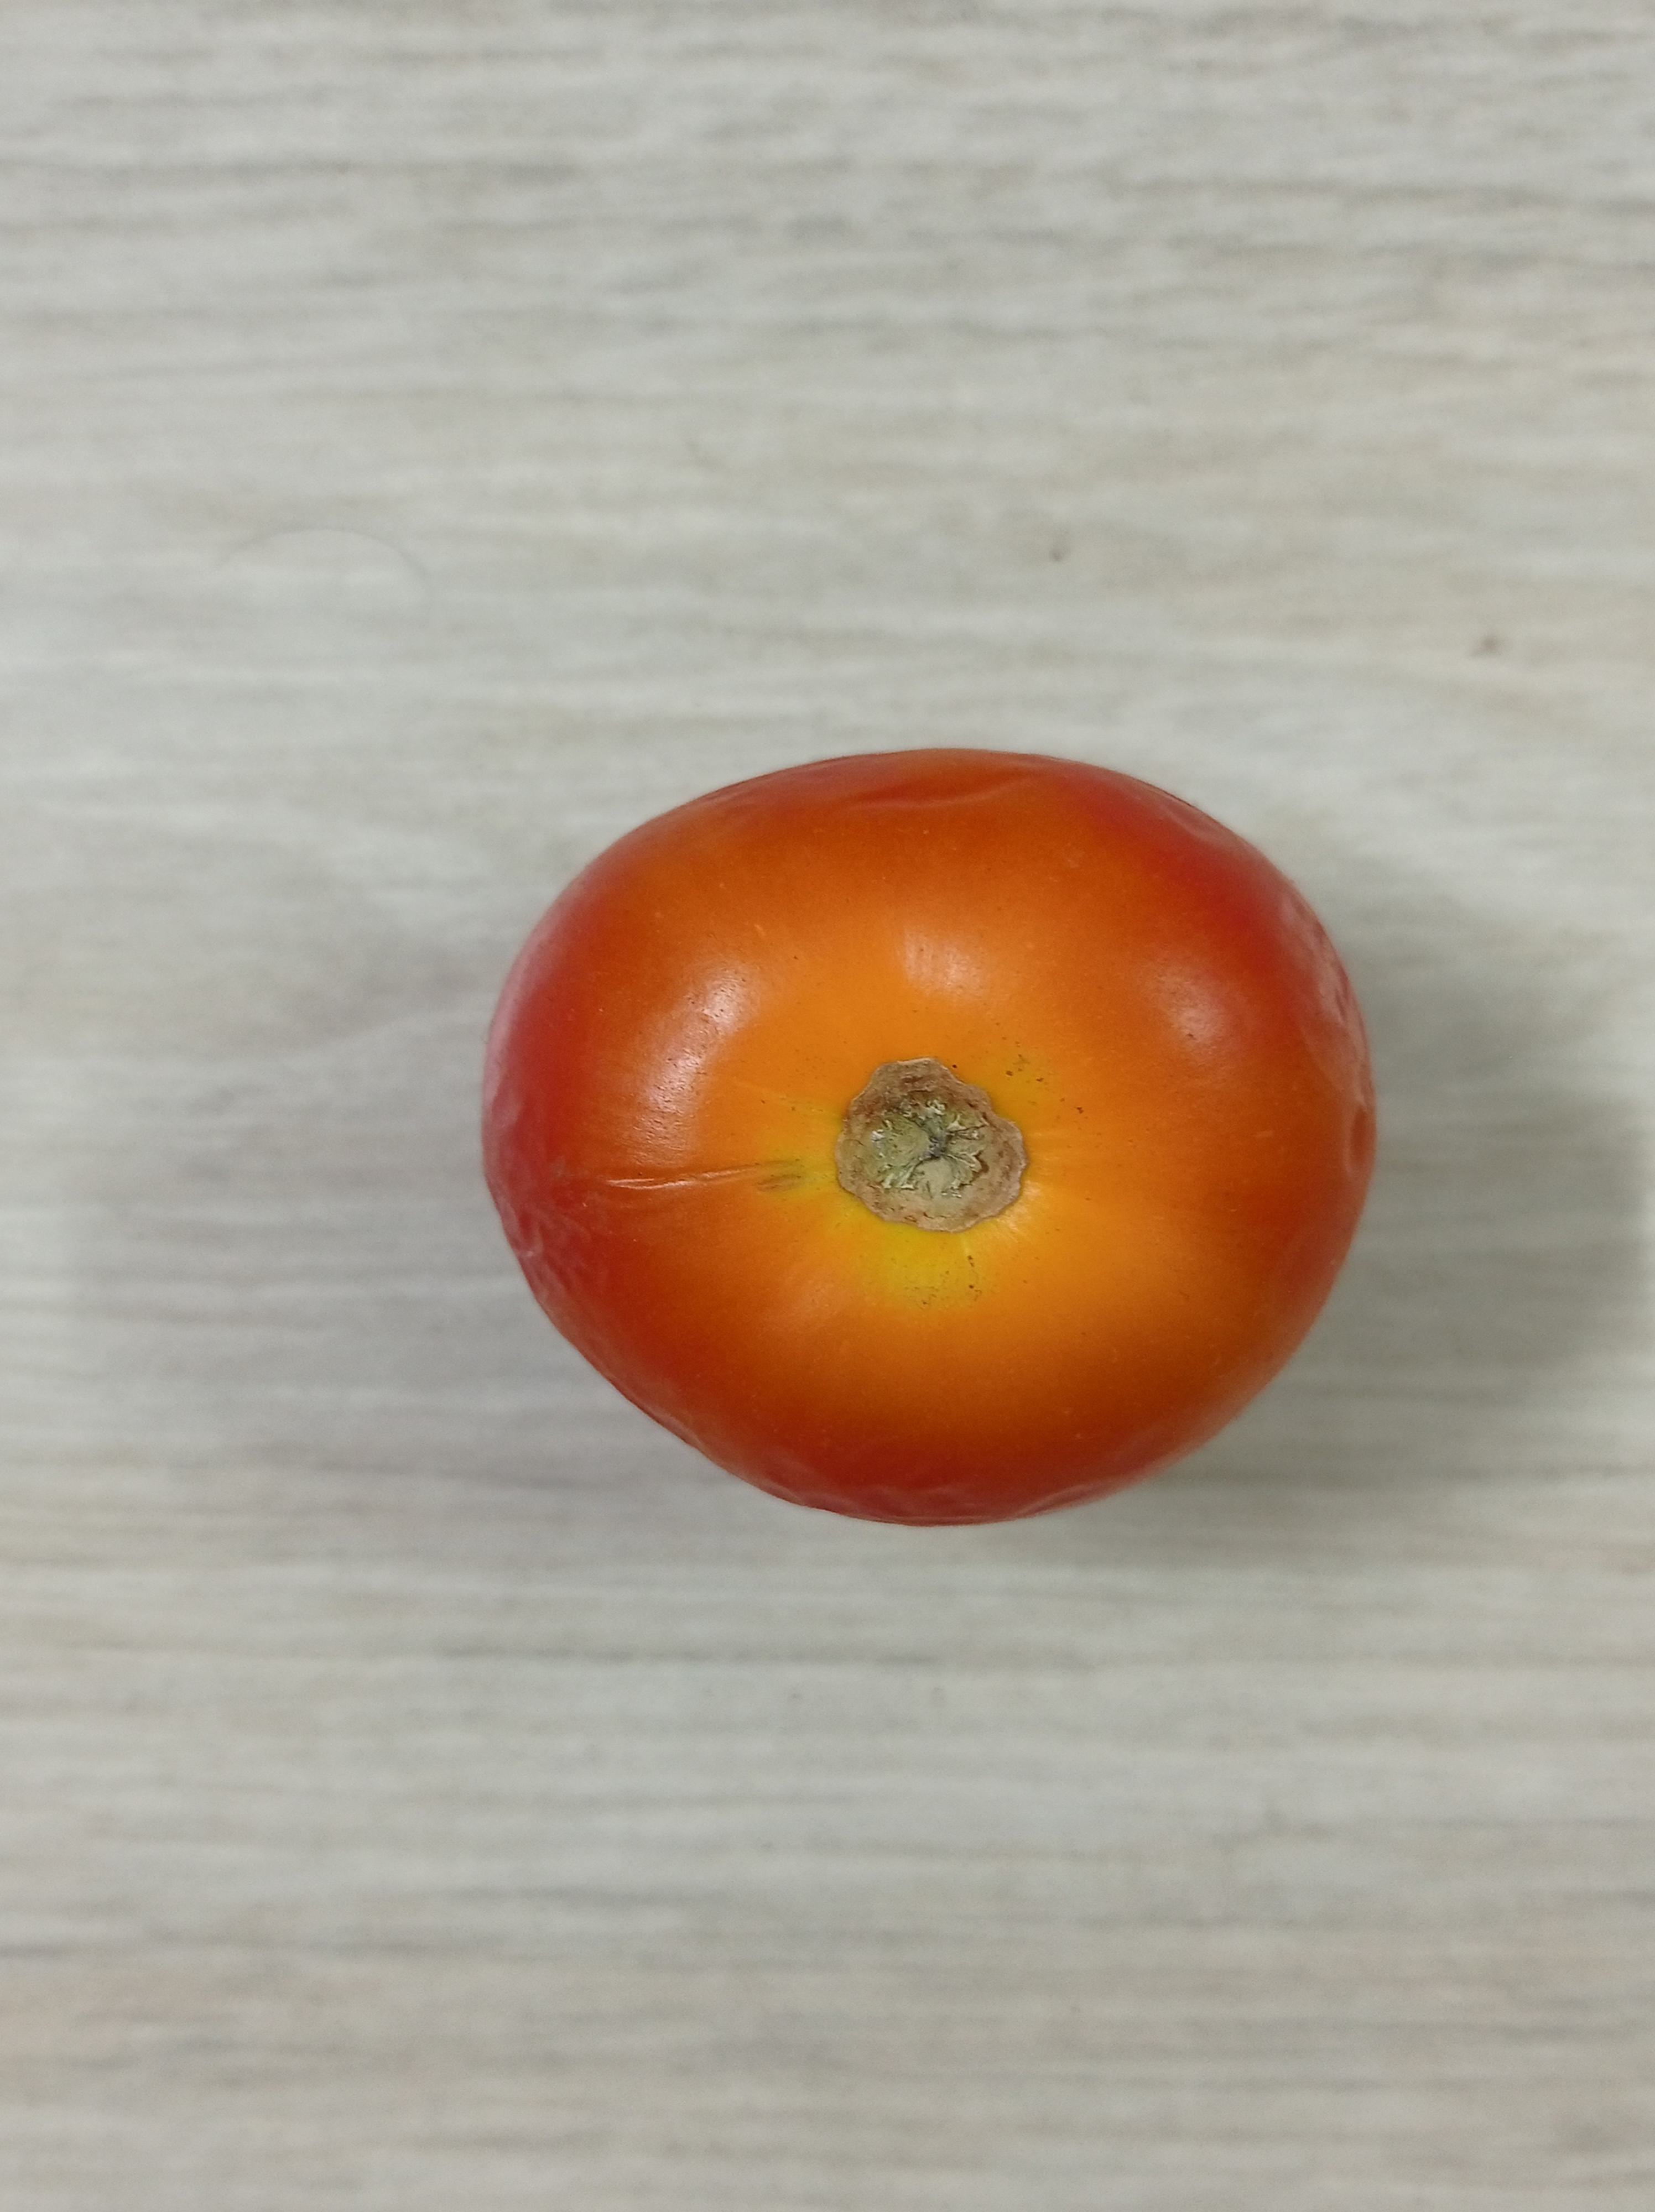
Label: Fresh